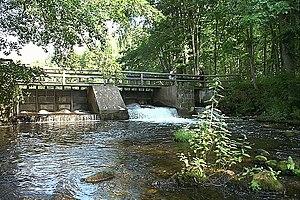
Les forges d'Engelsberg sont un ensemble de fonderie et de forge, ainsi que divers bâtiments associés, situé près du village d'Ängelsberg, dans la région minière du Bergslagen en Suède.